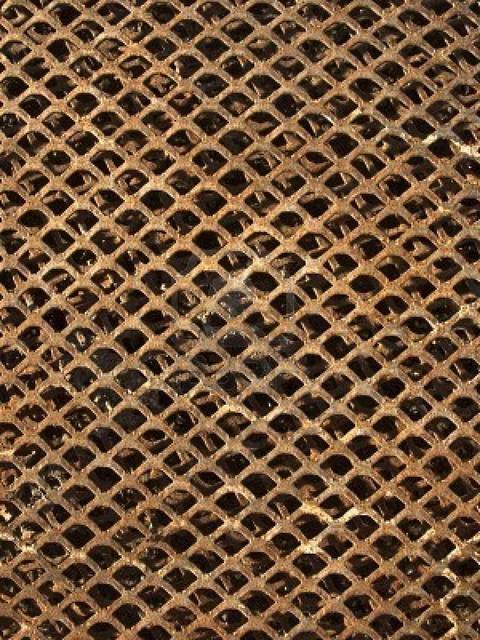
Texture: grid